Pelagio Cruz

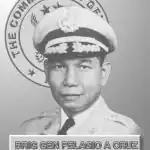
Pelagio Cruz as Chief of Staff

Pelagio Almazar Cruz (June 16, 1912 – October 21, 1986) was the first Armed Forces of the Philippines Chief-of-Staff from the Philippine Air Force. He was the Commanding General of the Philippine Air Force in two occasions from its transition from Philippine Army Air Corps in 1947 to 1951 and again in 1953 to 1956. He is considered as the father of Philippine Air Force.